Saint Vitus (venue)

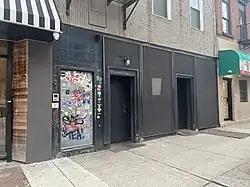
Exterior of Saint Vitus in 2023

Saint Vitus, also called Saint Vitus Bar, was a bar and music venue located in the Greenpoint neighborhood of Brooklyn, New York.